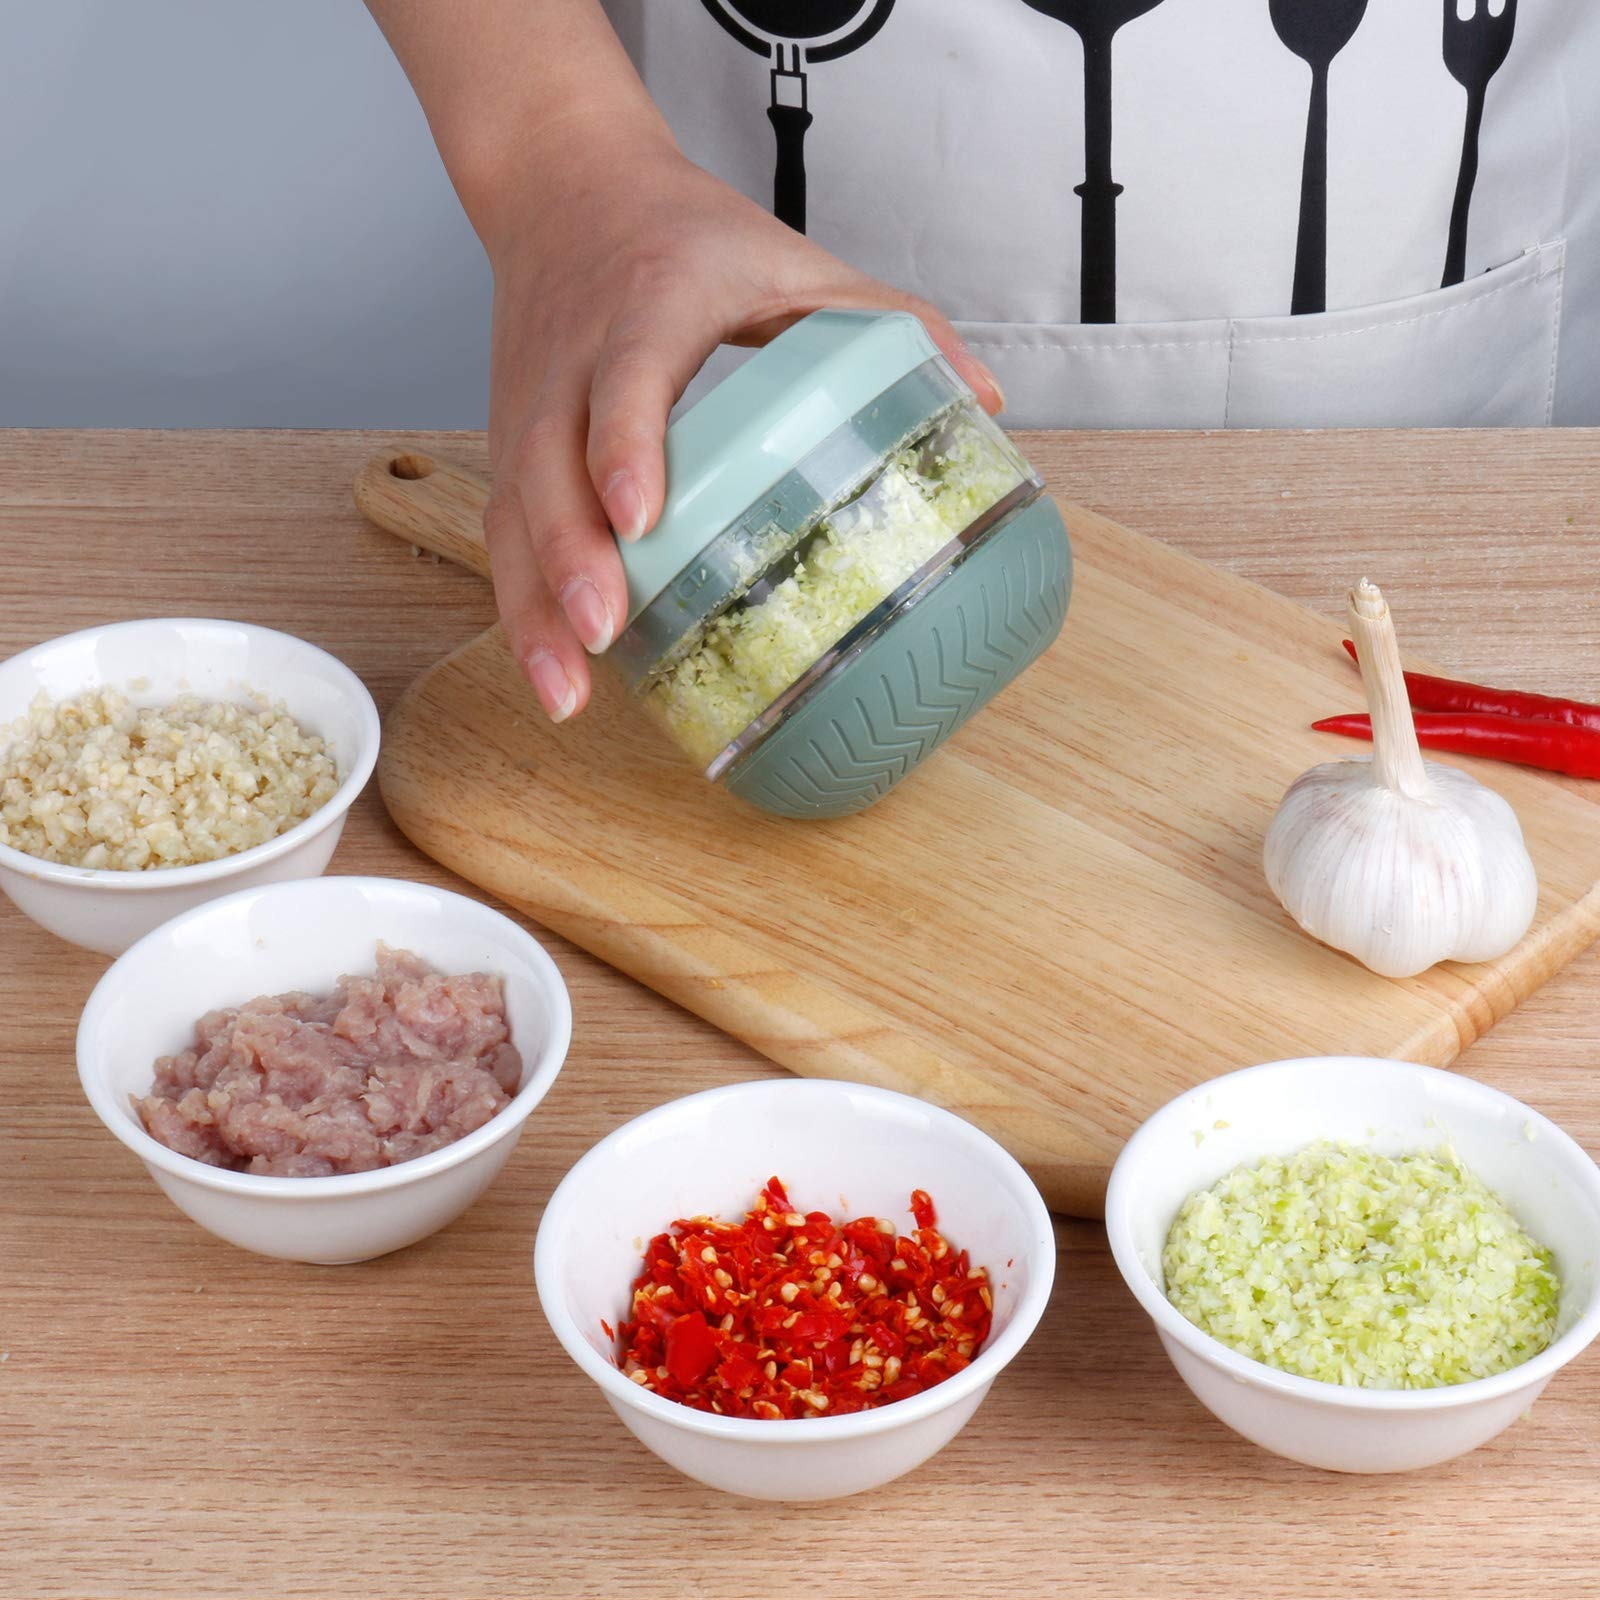
Item Name: iHave Garlic Chopper with Garlic Peeler, Vegetable Chopper Mini Food Processor Onion Chopper, Manual Garlic Mincer Mini Chopper Easy to Clean（Green）
Bullet Point 1: Sharpness: This garlic chopper uses a double-sided cyclone blade made of food-grade stainless steel, which can cut food quickly and evenly in just 5 seconds.
Bullet Point 2: Easy to Use: This innovative garlic mincer does not require electricity. It can be placed on the table at a 45-degree angle with one hand and rotated back and forth to completely crush food, thus saving the trouble of charging and preparing condiments.
Bullet Point 3: High Quality: The transparent non-slip cup of this mini food chopper allows you to see the degree of crushing of the internal ingredients. The double-sided blades are equipped with a blade protector for easy storage and to prevent cuts. The sturdy transmission gear is stable and durable.
Bullet Point 4: Multifunction: This 200 ml mini chopper can not only chop onion and garlic, but can also be used to grind meat, chop vegetables and make condiments.
Bullet Point 5: Easy to Clean: This garlic chopper is made of food-grade environmentally friendly materials. The intimate inner scraper design prevents food from sticking to the lid. The lid and blade of the vegetable chopper can be removed, which is easy to clean and suitable for dishwashers.
Value: 1.0
Unit: Count

Price: 14.47